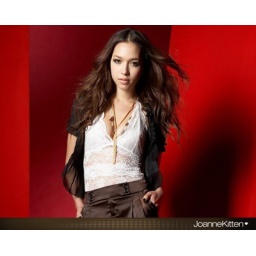
sexy joanne kitten lace top in white design